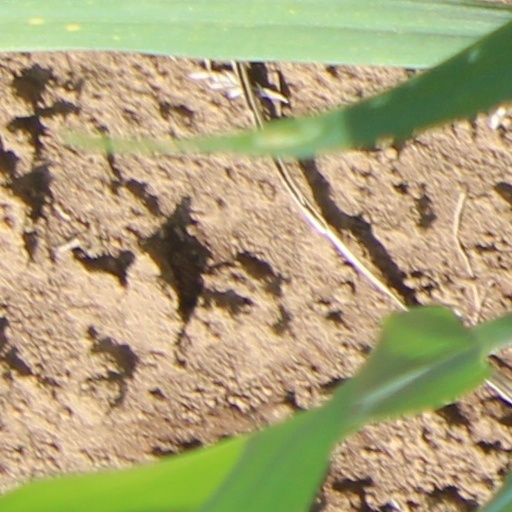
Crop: wheat